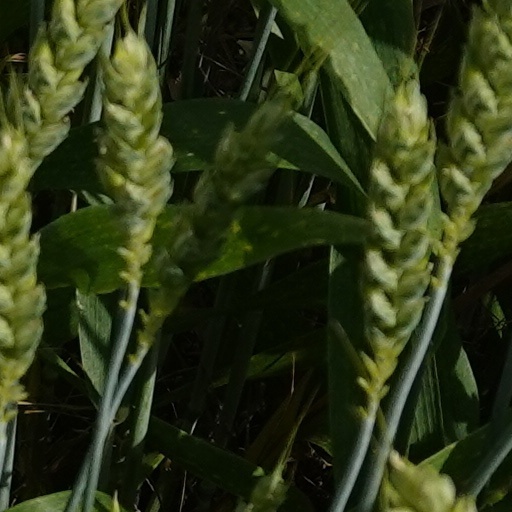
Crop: wheat